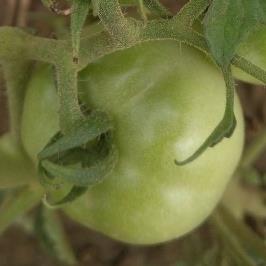
Crop: Tomato
Condition: healthy-fruit